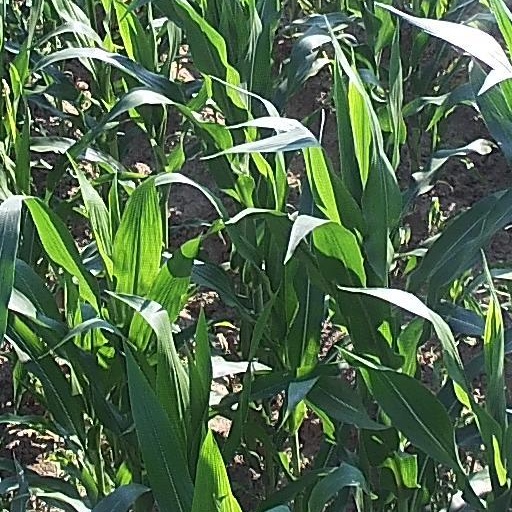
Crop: maize; corn